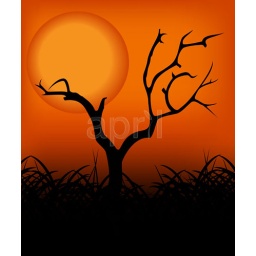
Kind of Urban Art Tree in the sunset between black and orange color